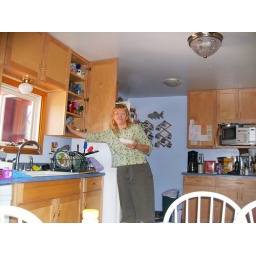
val was in the kitchen getting a drink of water